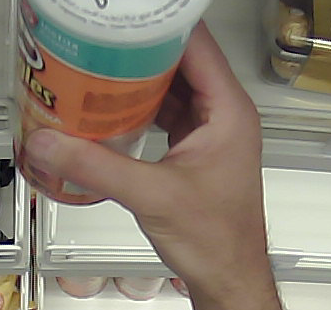
Product: pringles_paprika